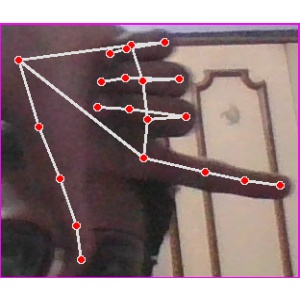
अक्षर: ख